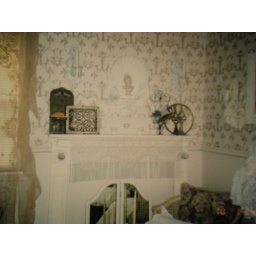
~My beautiful mantle dressed in vintage flea market finds~